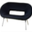
Label: couch